Wase, Nigeria

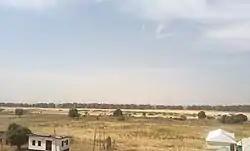
Wase river

The 2006 census population of Wase LGA was 159,861. There is a near-equal gender distribution (50.3% male) and a predominantly youthful population - 47.3% are younger than 15, whereas only 2.7% are aged 65 and over. The ethnic groups in Wase are the Hausa/Fulani, Yankam (Hausa: Basharawa), Boghom (Hausa: Burmawa), Jukun and Tarok (Hausa:Yargamawa). The major religions are Islam, Christianity, and the traditional African religion.